Oleh Rybachuk

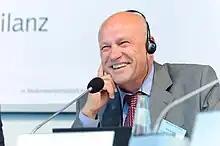
Rybachuk in 2011

Oleh Borysovych Rybachuk (Ukrainian: Олег Борисович Рибачук; born 22 April 1958) is a Ukrainian politician and public figure.